Old Main (Eastern Illinois University)

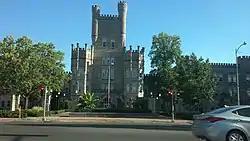

The Old Main, also known as the Livingston C. Lord Administration Building, is the oldest building at Eastern Illinois University in Charleston, Illinois. Construction on the building began in 1896 and was completed in 1899. Architect George H. Miller designed the building, which has a medieval style resembling a castle. The building features a central tower, multiple turrets, and a crenellated roof line. It is one of five medieval buildings built at Illinois' public universities under Illinois Governor John Peter Altgeld's administrations; the buildings are collectively known as Altgeld's castles. The Old Main originally housed all of the offices and classrooms for Eastern Illinois, its library, auditorium, and gymnasium. It was the only building on campus until 1909, when Pemberton Hall opened. The building is now used mainly as an administrative building, though it still contains some classrooms.